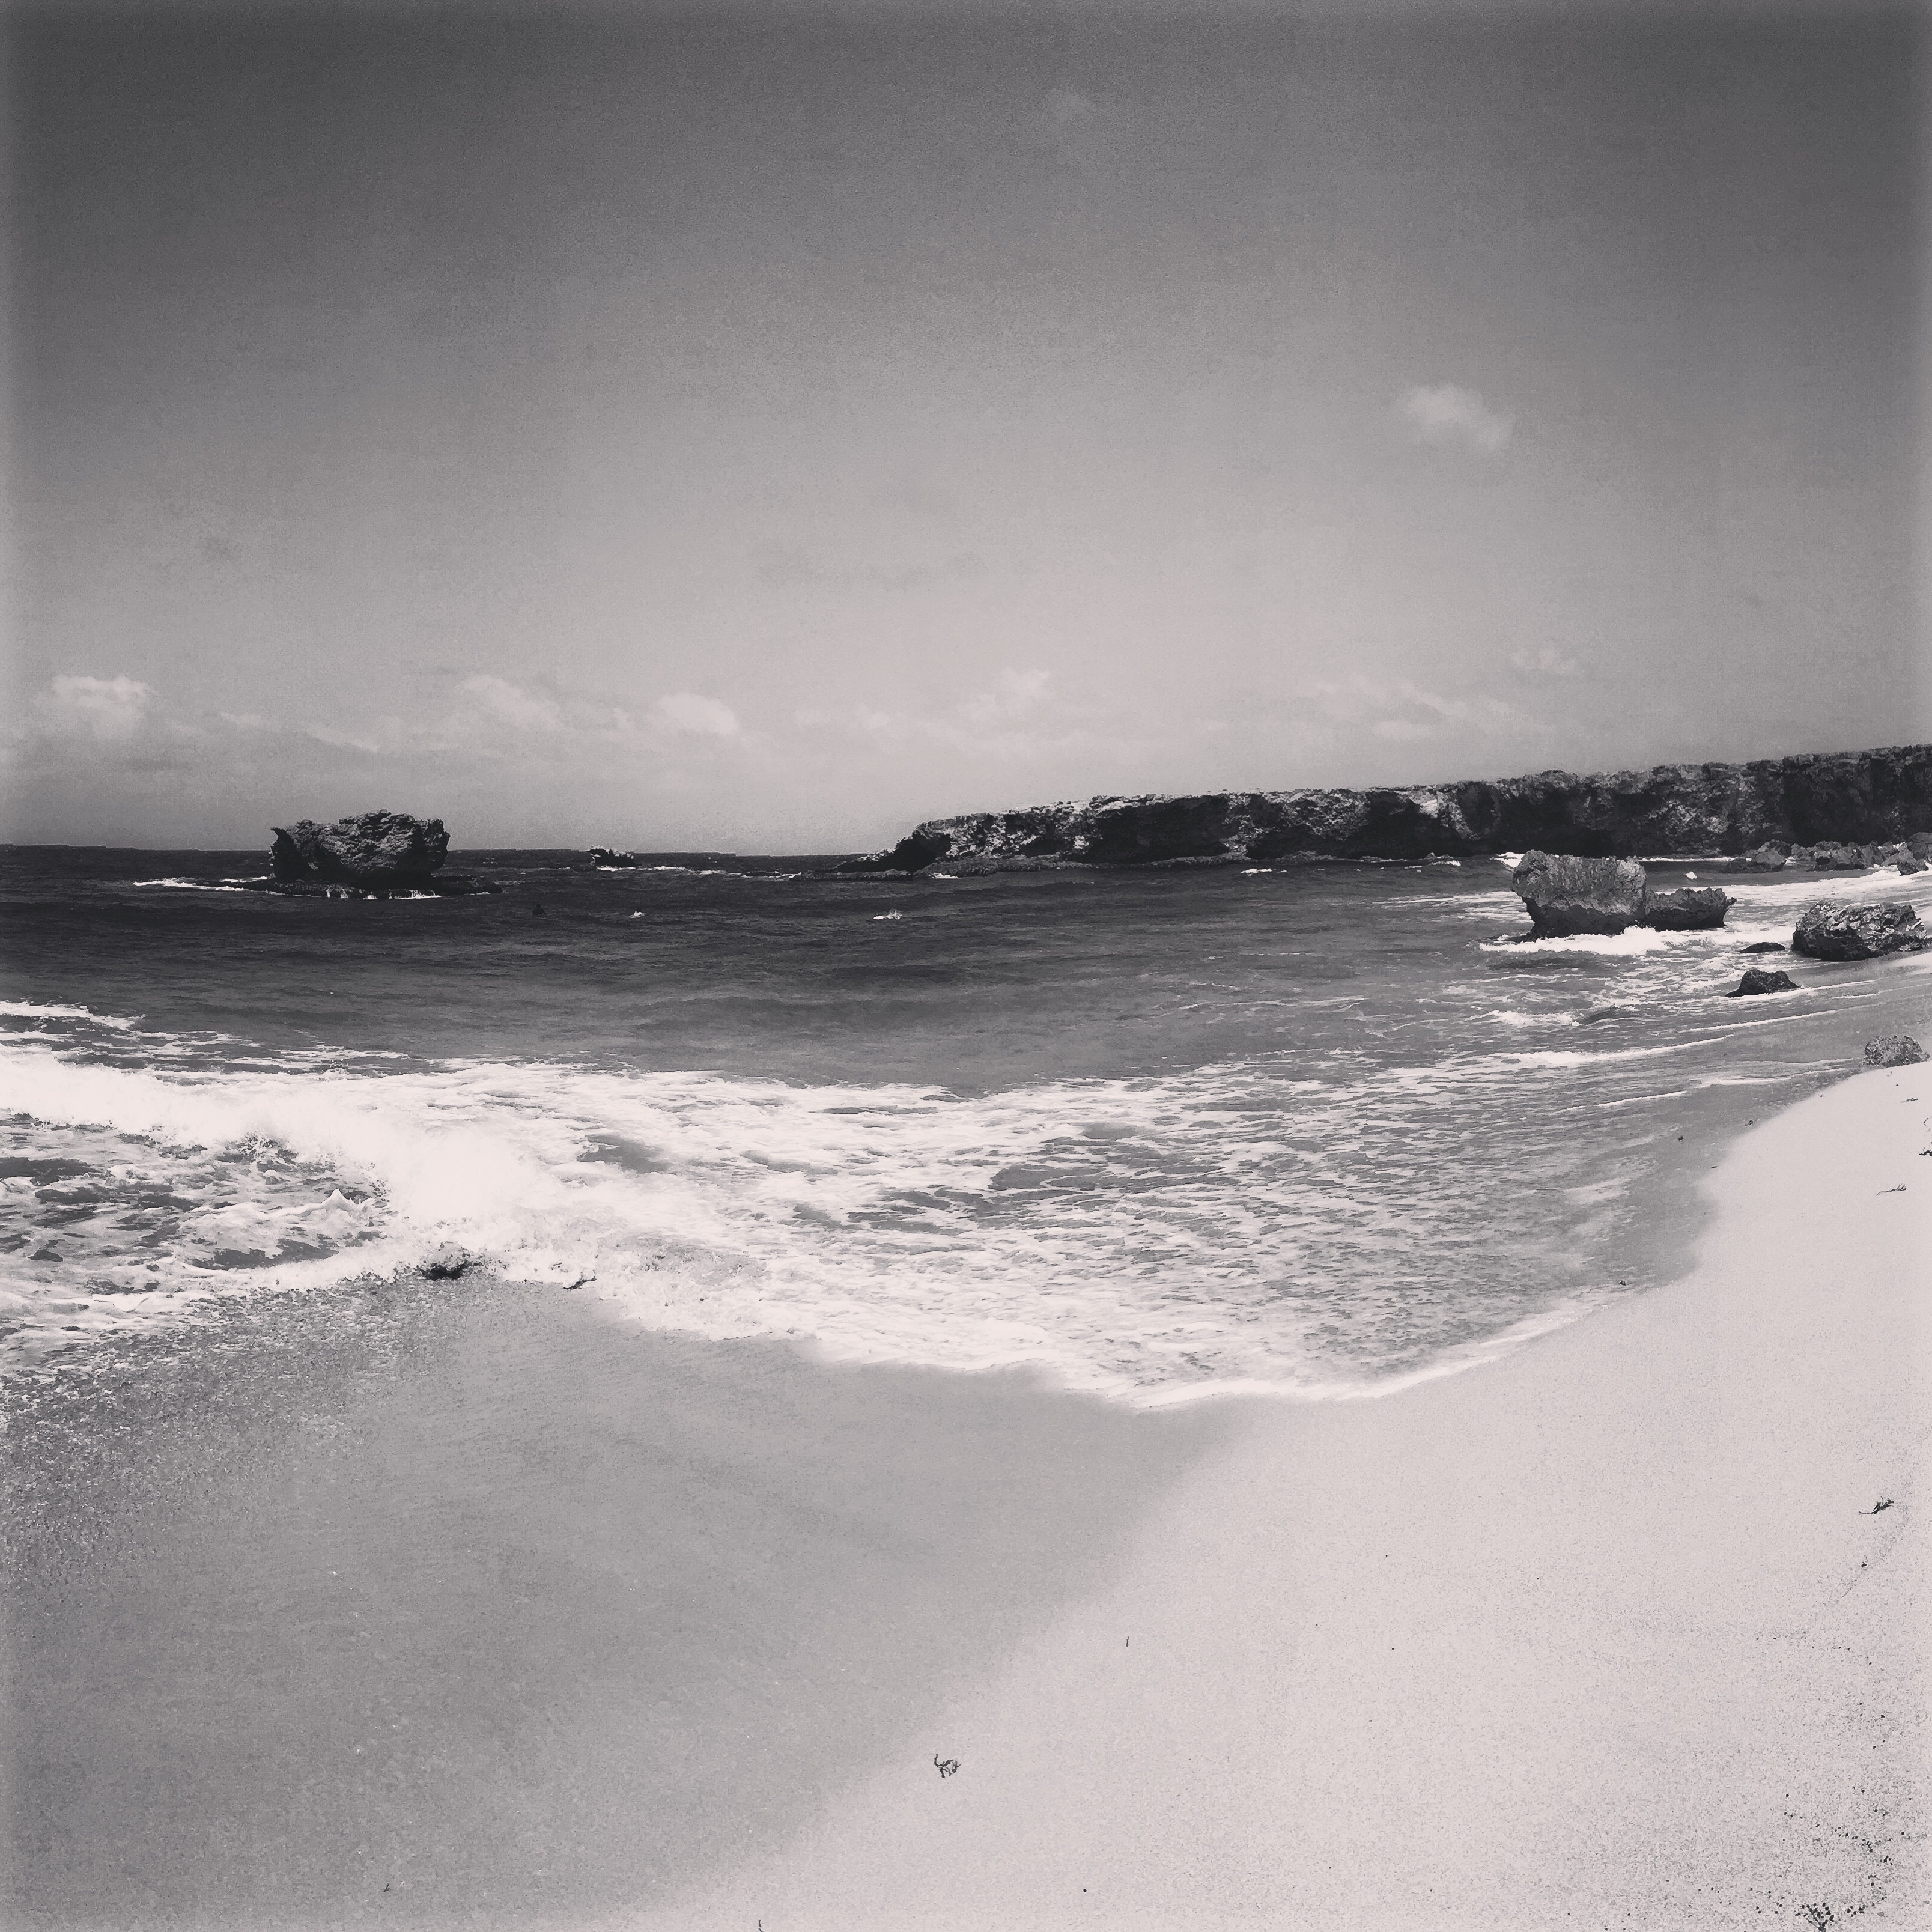
beach, sea, coast, water, sand, ocean, snow, winter, cloud, black and white, white, shore, wave, wind, weather, monochrome, material, body of water, monochrome photography, wind wave